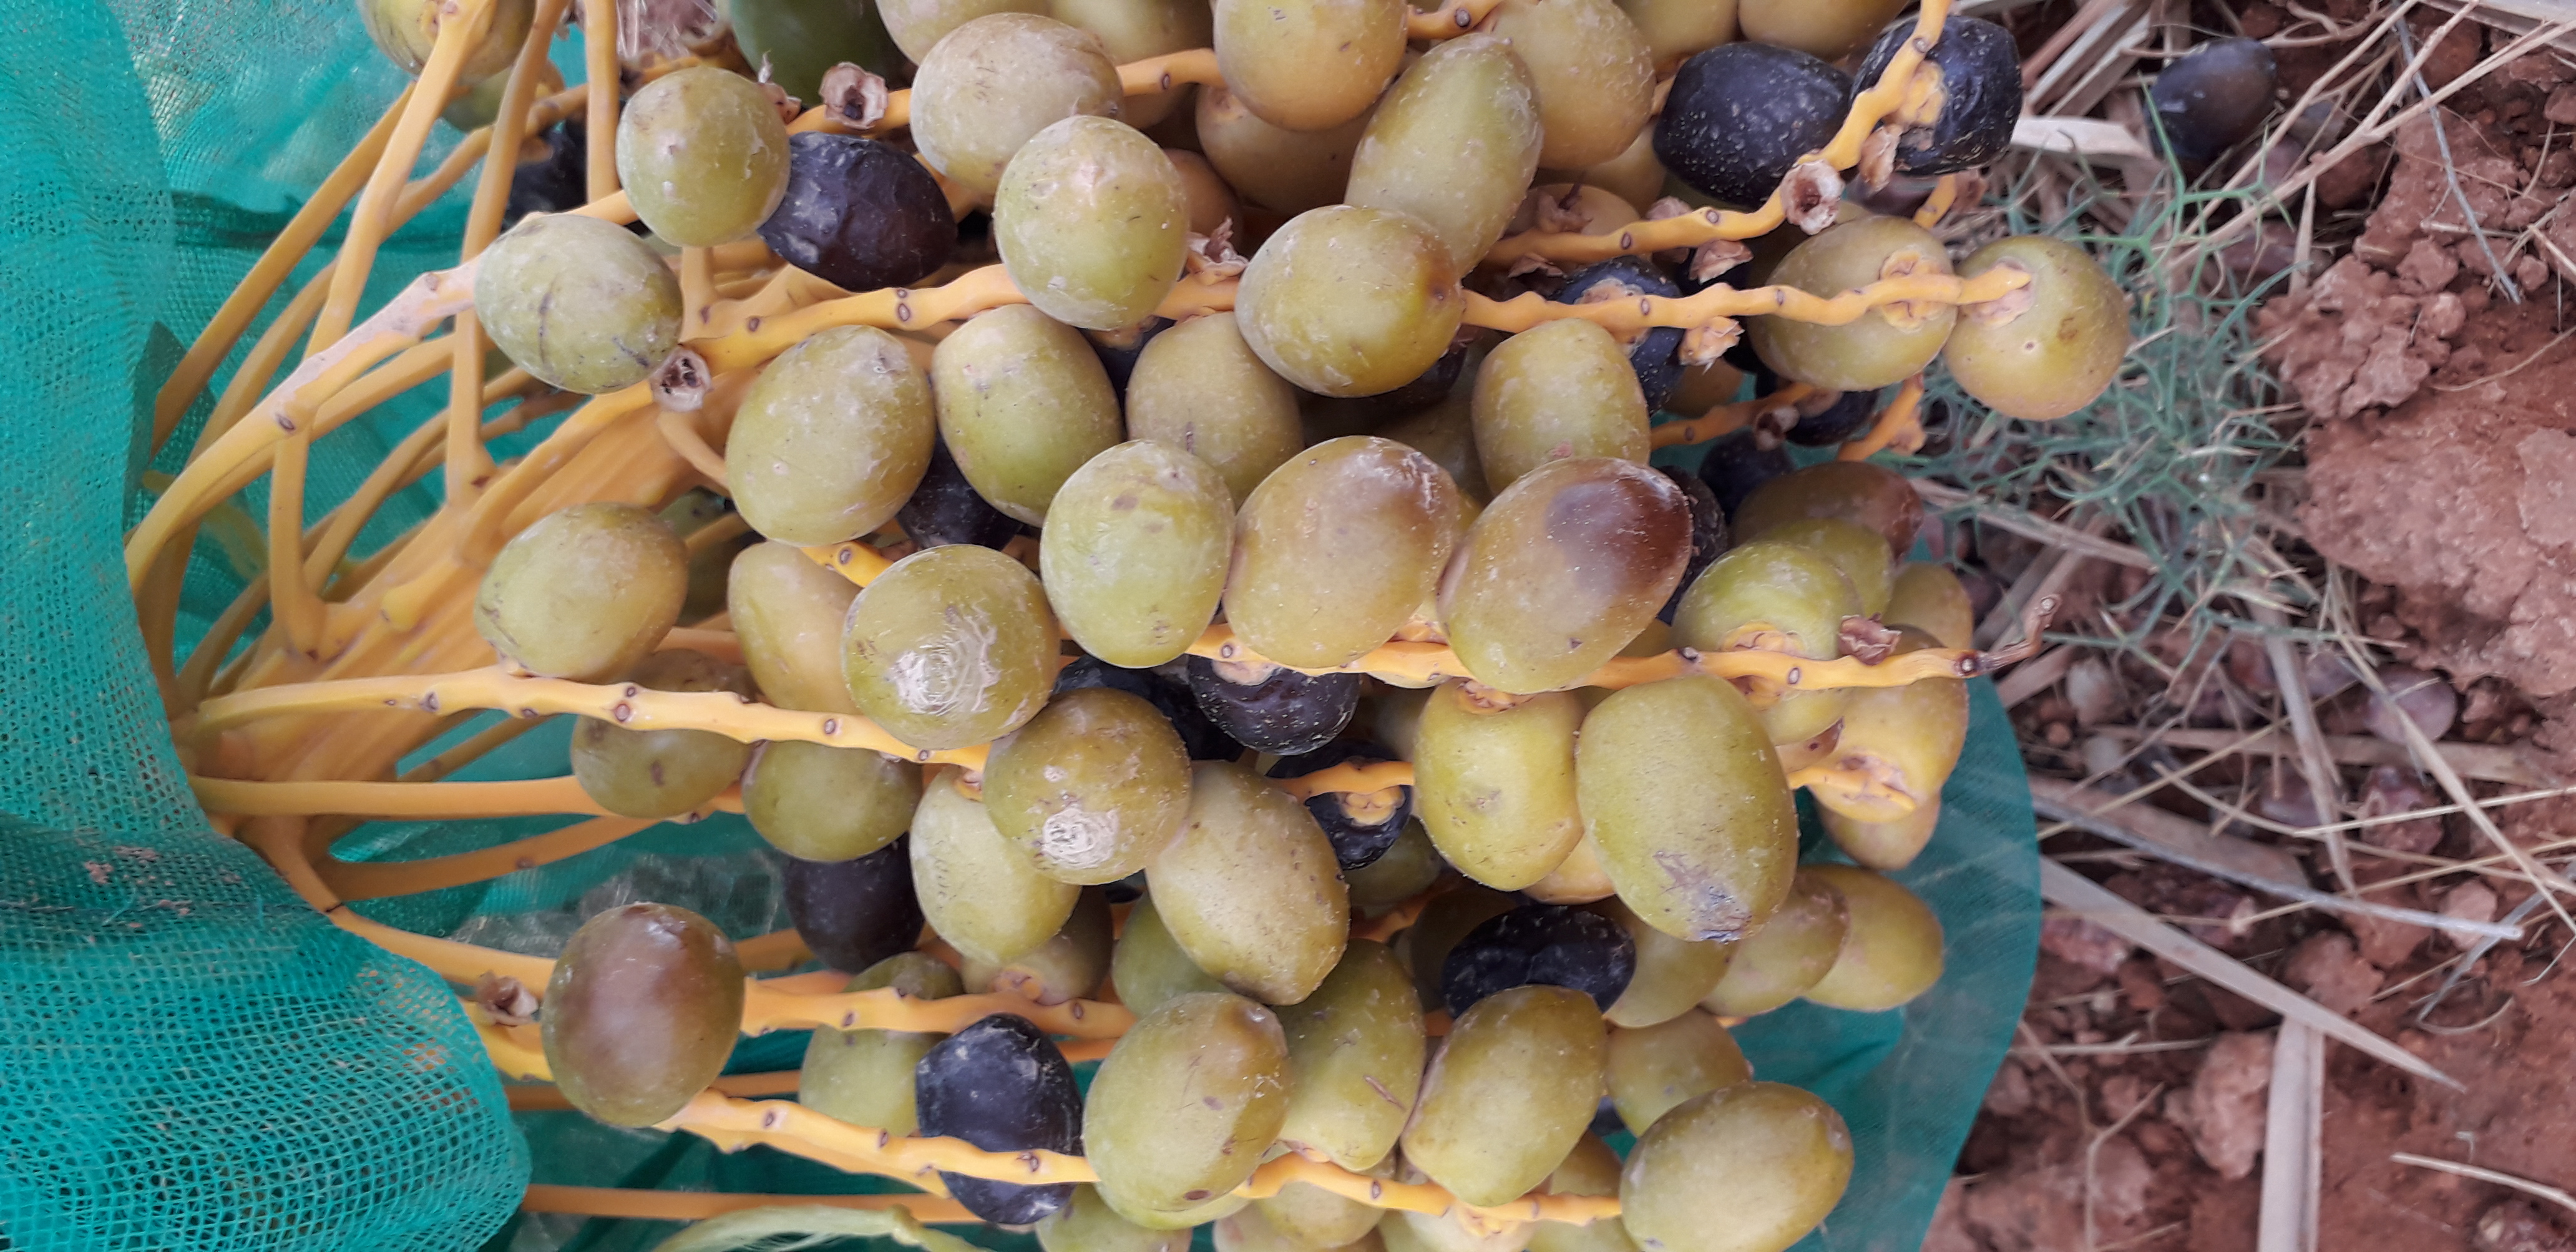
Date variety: kholt